Alstom Metropolis C751C

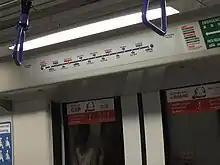
The dynamic route map display (DRMD) as used on the C751C

It features a Visual Passenger Information System, letting commuters know what the current and next station is, as well as green blinking lights which indicate the side of which the train doors will open when the train reaches the station.